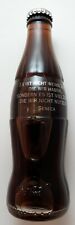
Waste category: glass